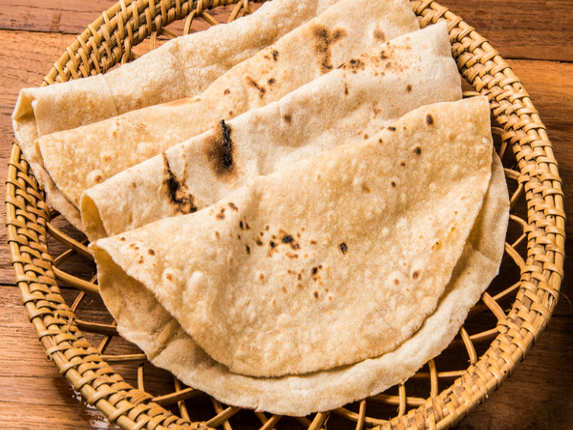
Dish: chapati